Bolesław V the Chaste

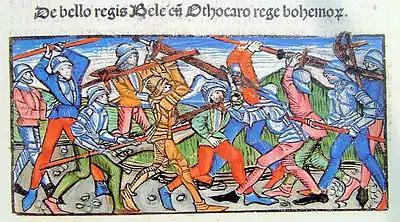
Battle of Kressenbrunn (1260) during which Bolesław aided the Hungarians under Béla IV against Ottokar II of Bohemia.

Bolesław the Chaste and Bolesław the Pious were both allies of the Kingdom of Hungary. Their links with the Hungarians probably resulted from their family relationships, as both of their wives were daughters of King Béla IV and most of their Polish and Hungarian knights were descendants of the Sarmatian Iazyges, Siraces and Serboi. In 1245 both rulers supported the expedition of Rostislav Mikhailovich, who was the Hungarian candidate for the throne of Halych. On 17 August the Battle of Jarosław took place, where the Polish and Hungarian troops were defeated. Finally, a peace treaty was signed at Łęczyca.